Answer in natural language. Which object is closer to the camera taking this photo, framed landscape painting with airship or natural wood threedrawer dresser? Choose between the following options: framed landscape painting with airship or natural wood threedrawer dresser
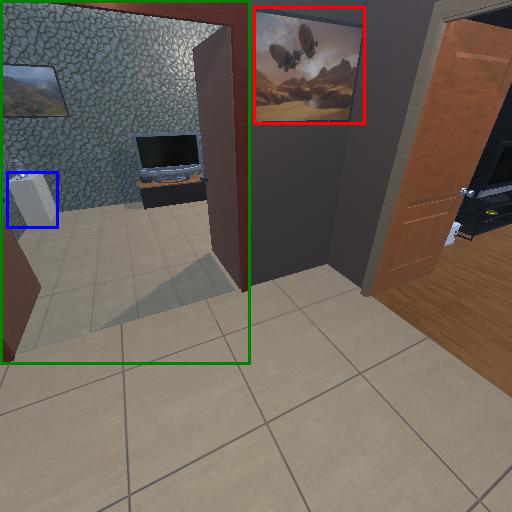
<answer>framed landscape painting with airship</answer>